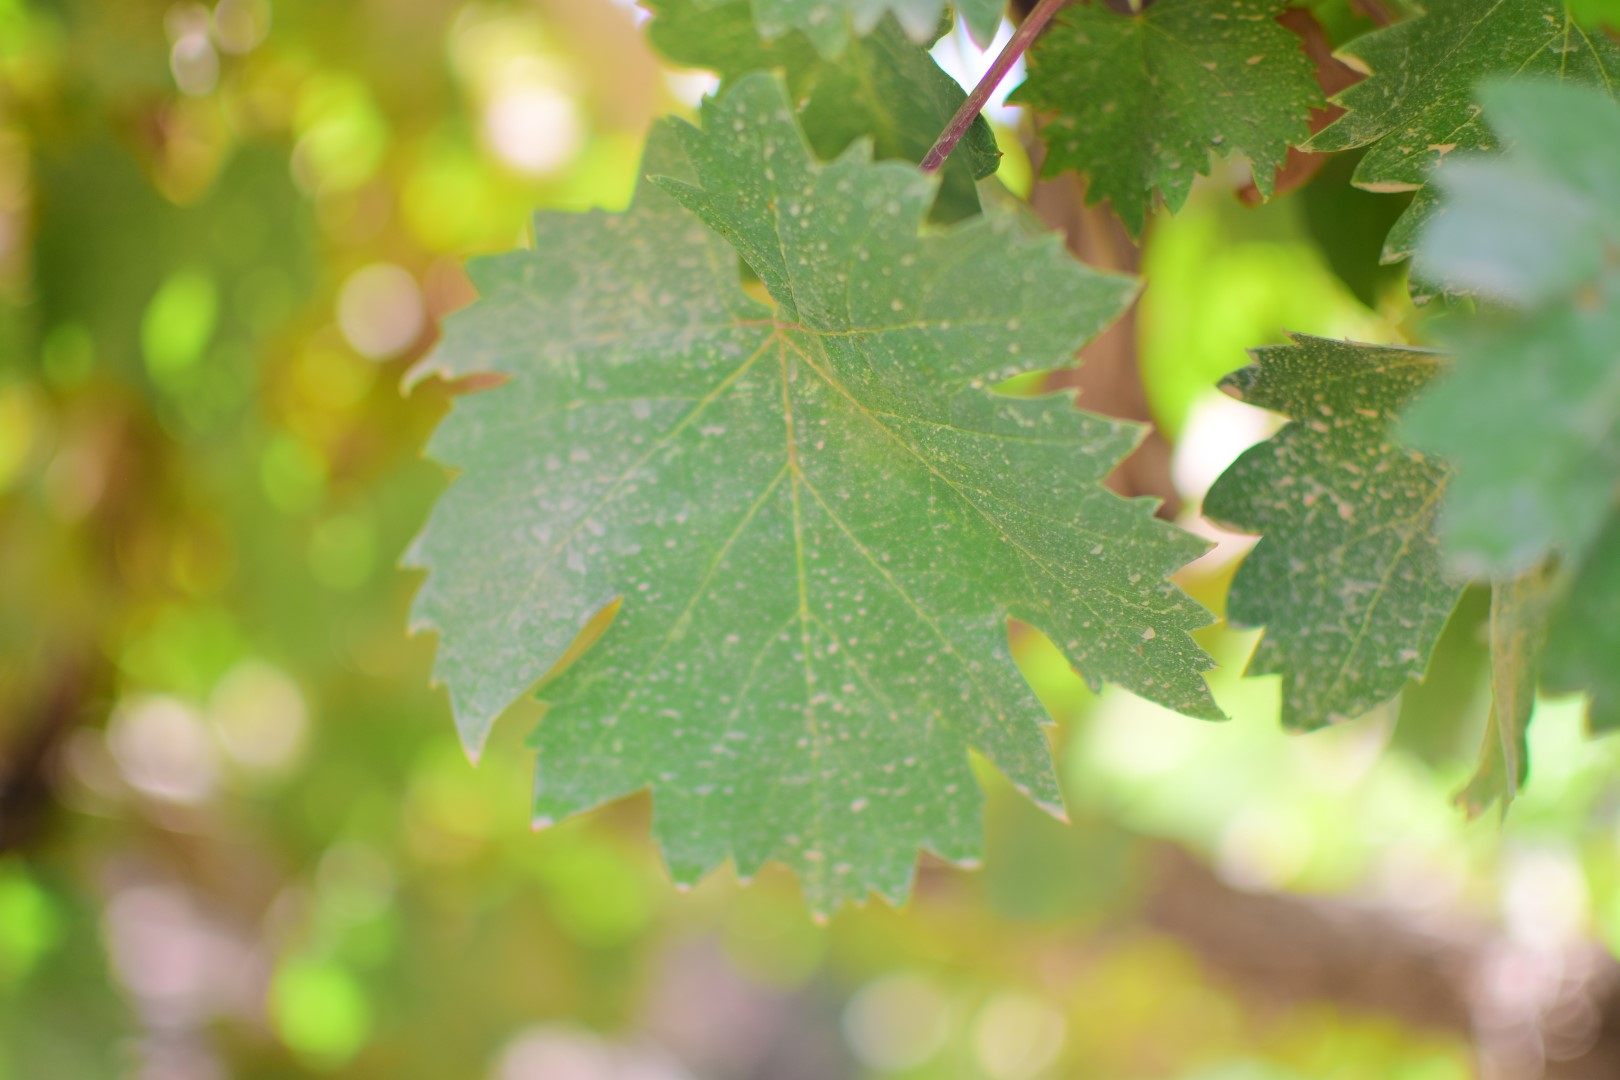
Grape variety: Shdah